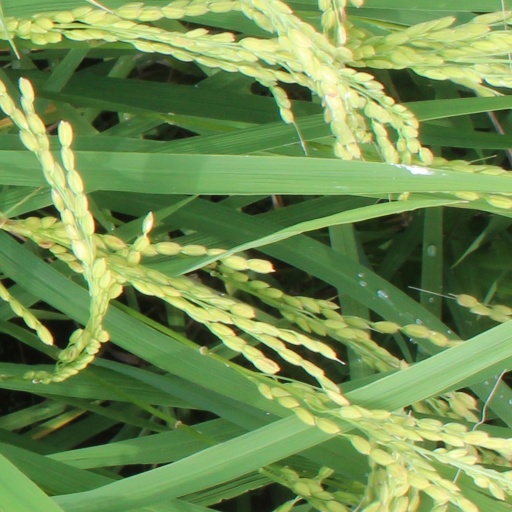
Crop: rice